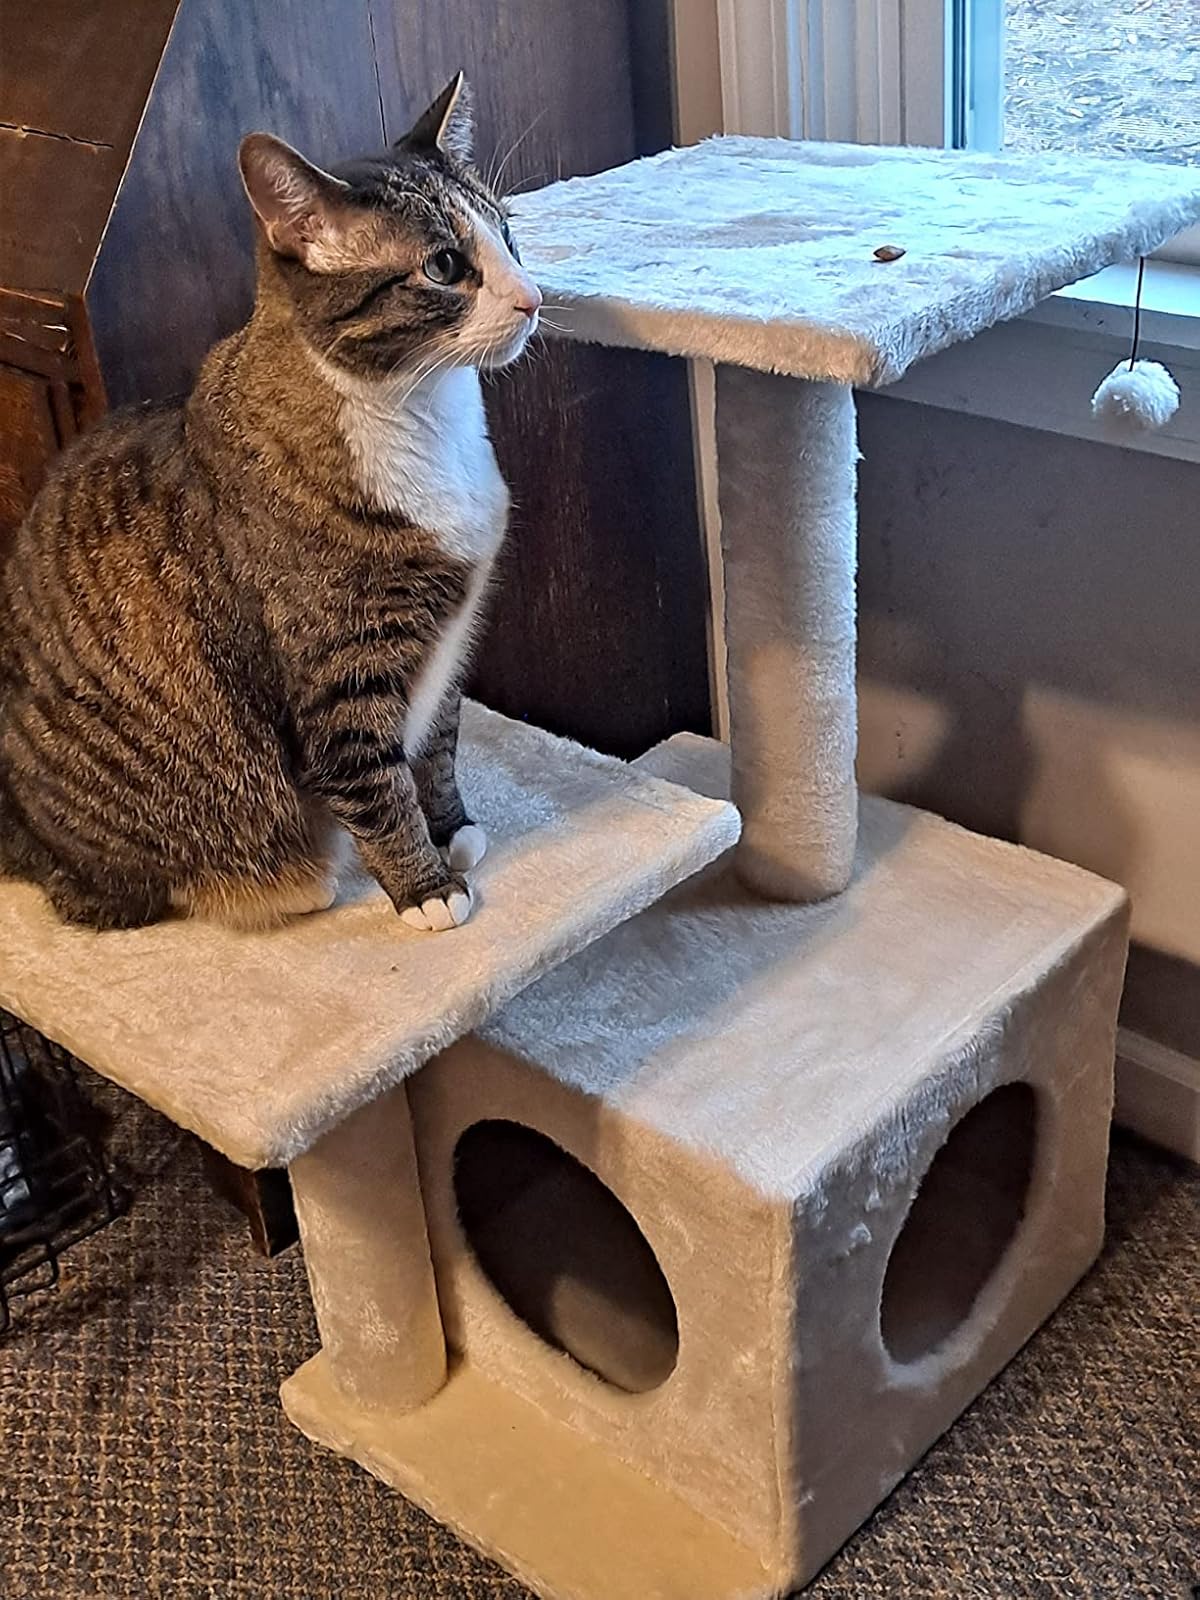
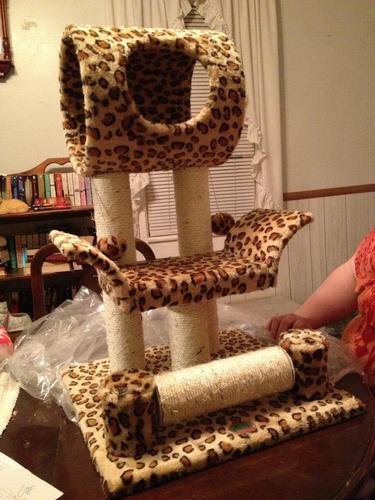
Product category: items_cat tree
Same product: no